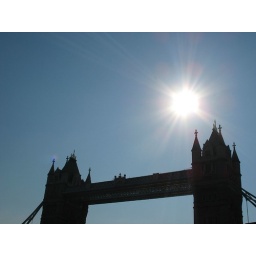
over tower bridge